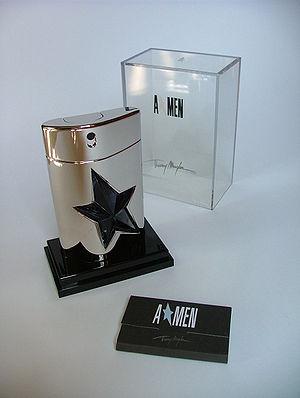
Angel est le premier parfum signé par le styliste Thierry Mugler, datant de 1992, et appartenant à Clarins. De nos jours, avec son flacon en forme d'étoile à la couleur bleu ciel, il reste l'une des meilleures ventes en France.